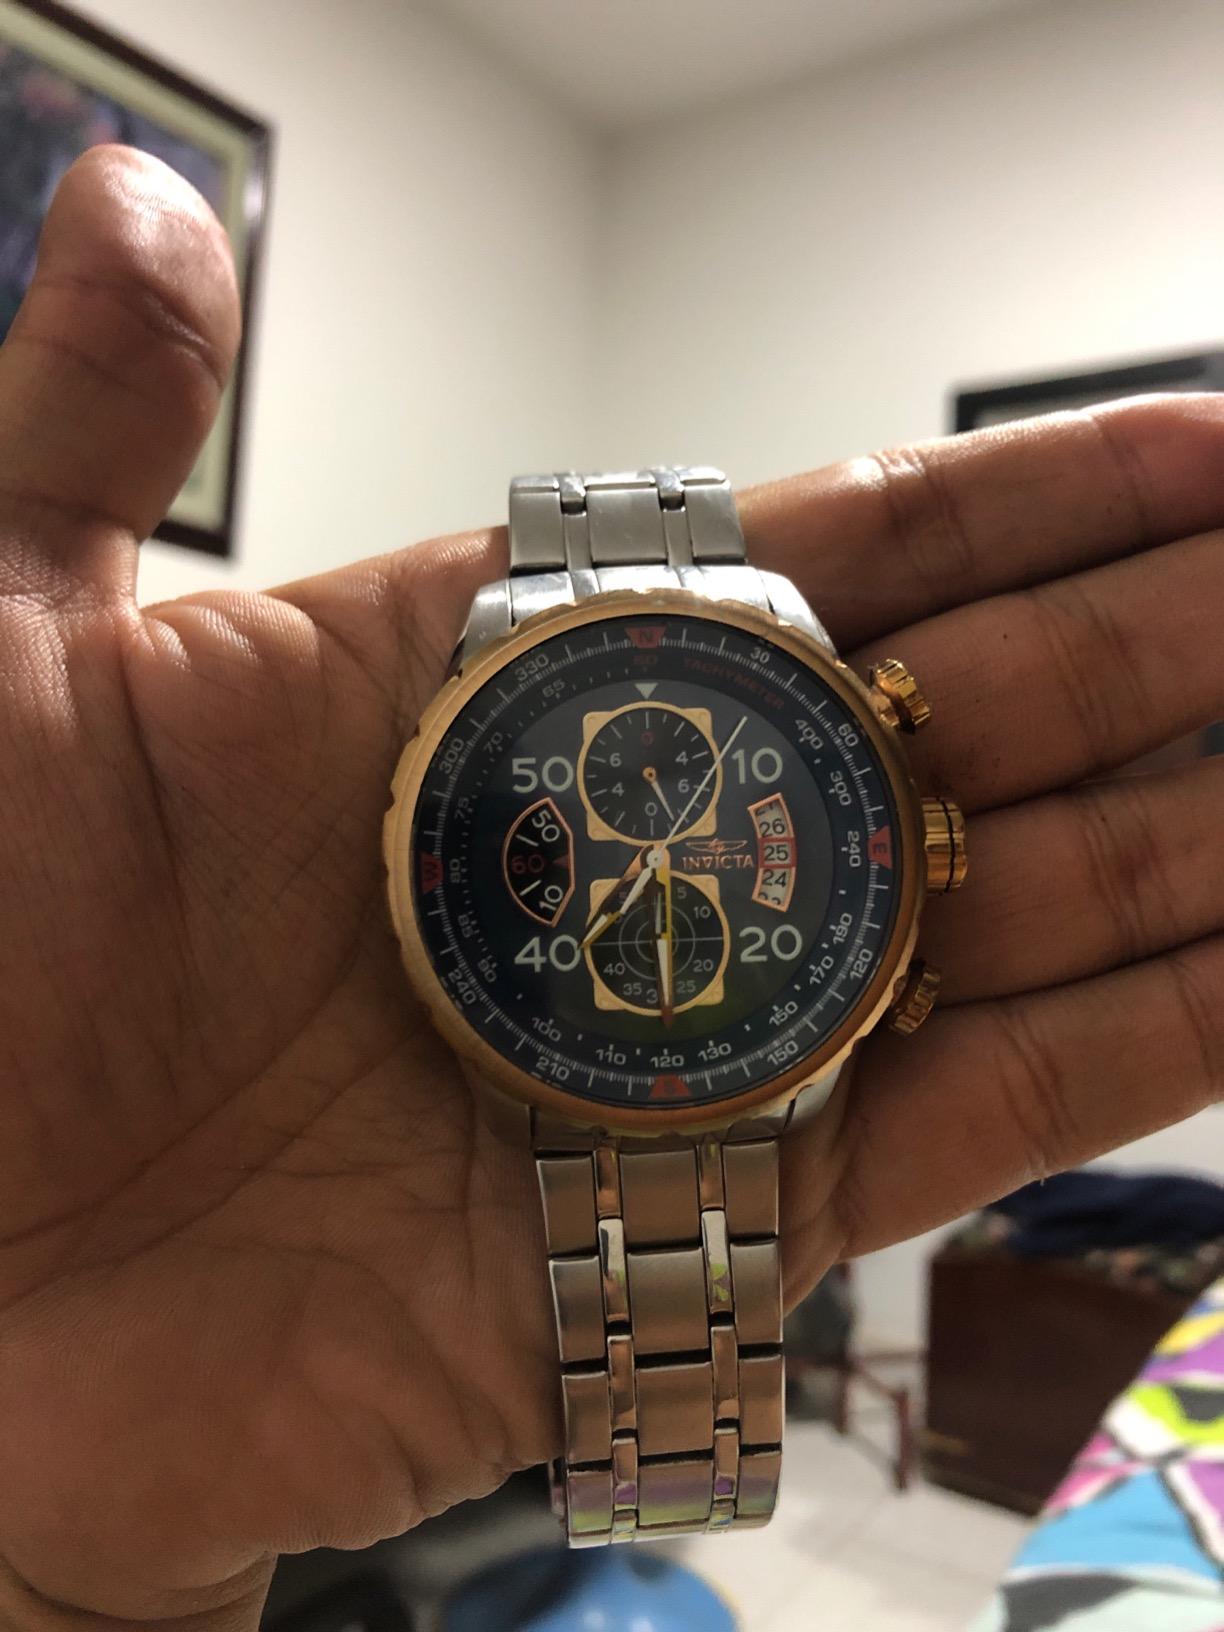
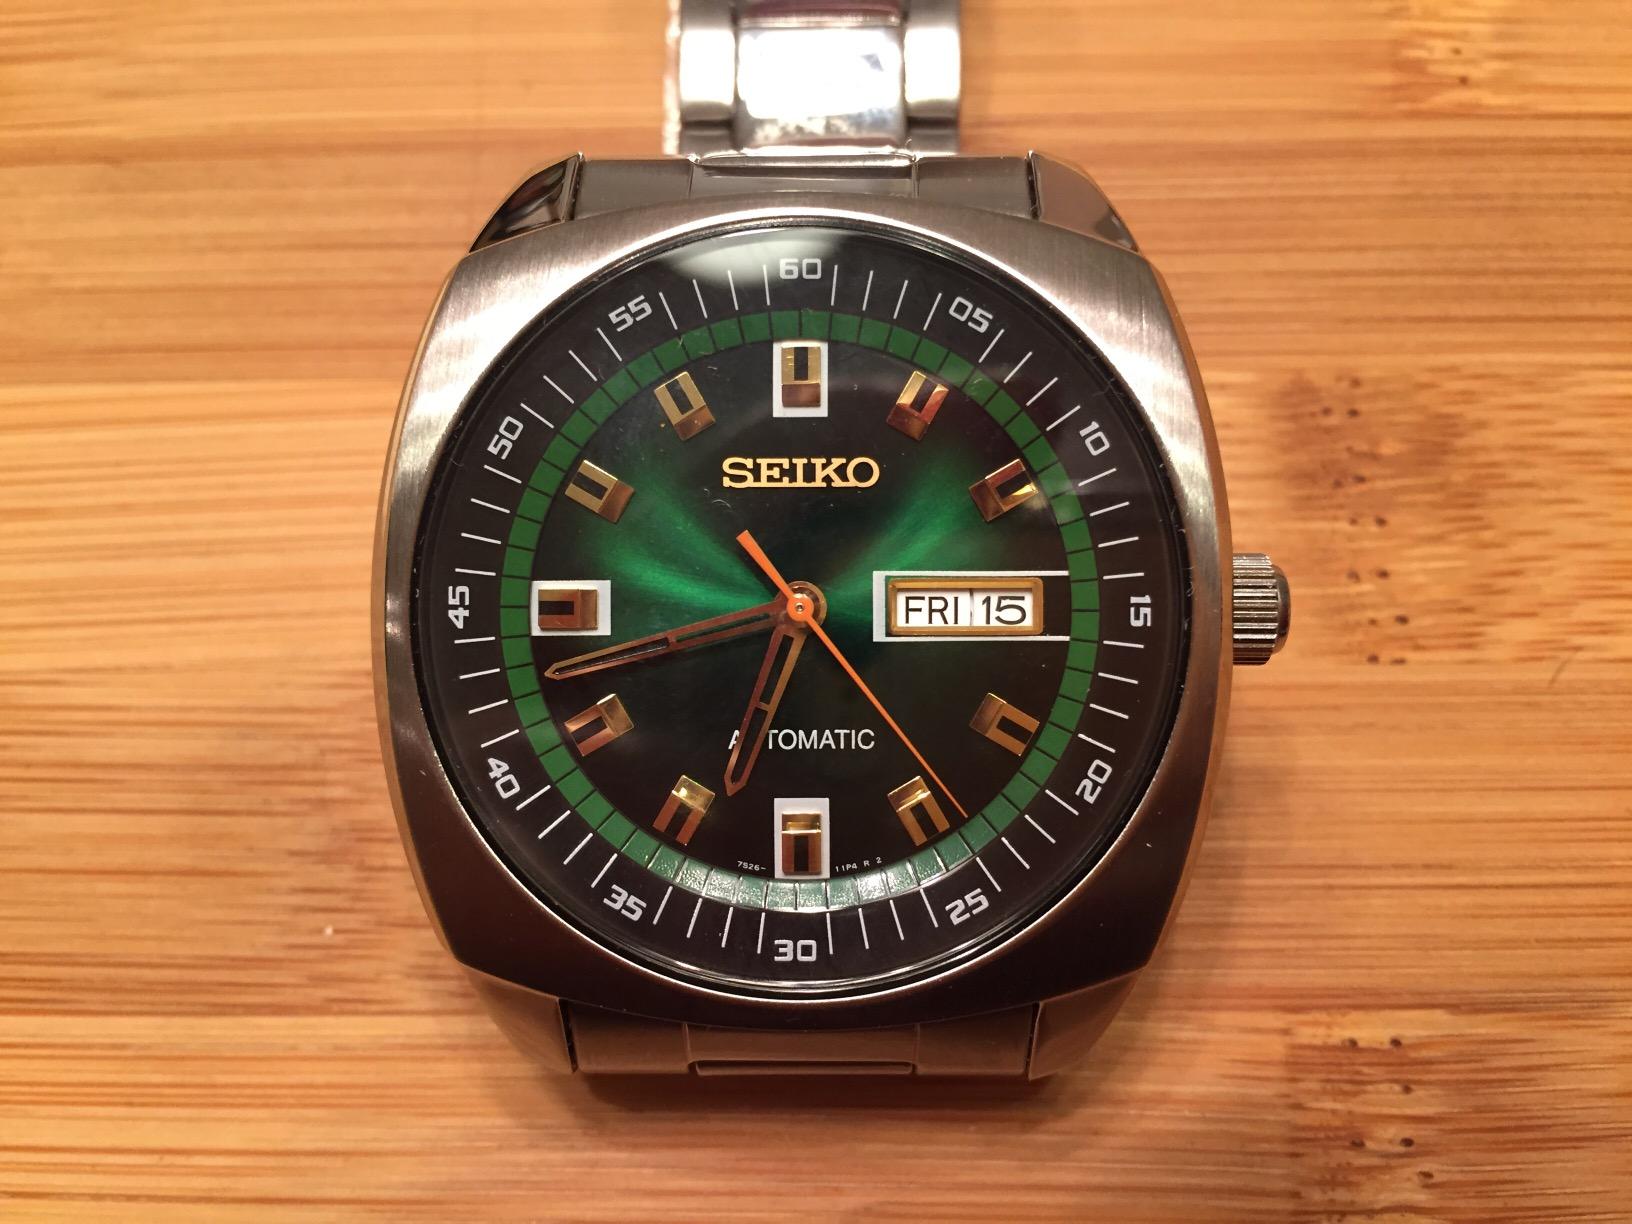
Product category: accessories_watch
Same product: no